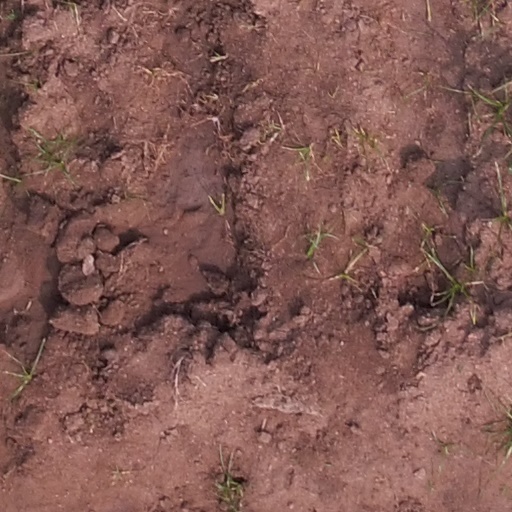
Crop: maize; corn